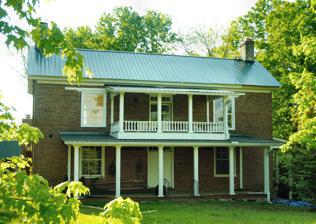
Building: Hunt-Moore House
Country: United States of America
Year built: 1852
United States historic place Hunt--Moore House U.S. National Register of Historic Places The Hunt-Moore House in 2015 Show map of Tennessee Show map of the United States Location 518 Main Street, Huntland, Tennessee Coordinates 35°03′18″N 86°16′13″W / 35.05500°N 86.27028°W / 35.05500; -86.27028 ( Hunt--Moore House ) Area 2.4 acres (0.97 ha) Built 1852 ( 1852 ) Architectural style Federal, Greek Revival NRHP reference No. 05001223 Added to NRHP November 9, 2005 The Hunt-Moore House is a historic house in Huntland, Tennessee , U.S.. History The house was built in 1852 by slaves for Clinton Armstrong Hunt and his wife, Tapheneas Cooke Lipscomb. Hunt's grandfather, John Hunt, was the namesake of Huntsville, Alabama , and his nephew, David Lipscomb , was the Nashville Bible School, later known as Lipscomb University . The house was inherited by Hunt's daughter Anne and her husband, Horatio Richardson Moore. During the American Civil War of 1861–1865, Moore served in the Confederate States Army . He served in the Tennessee General Assembly from 1873 to 1875. One of their children, Hugh Benton Moore, and his wife Helen Edmunds Moore , developed Texas City, Texas , where he built the Col. Hugh B. and Helen Moore House , listed on the NRHP. The Hunt-Moore House was inherited by their other children. The house has been listed on the National Register of Historic Places since November 9, 2005. References